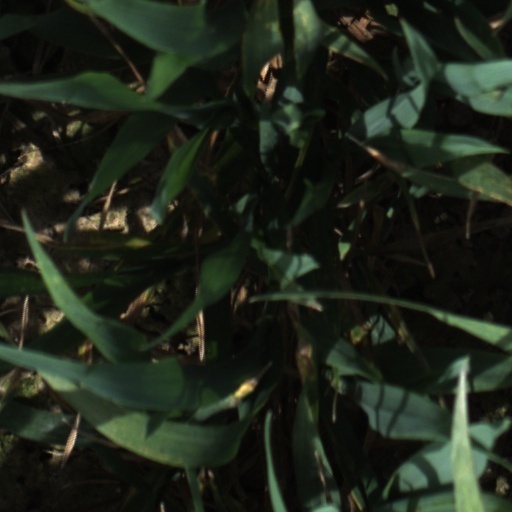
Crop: wheat